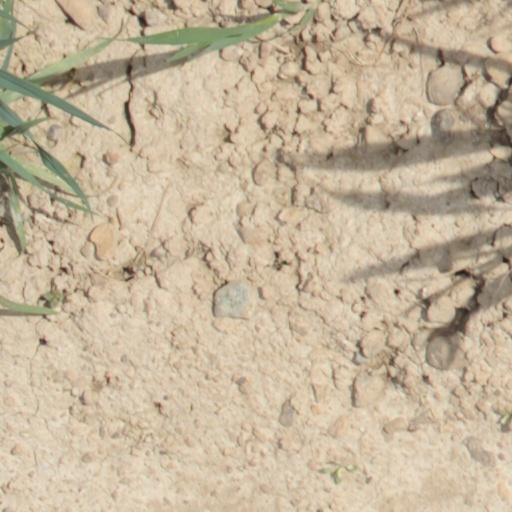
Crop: wheat